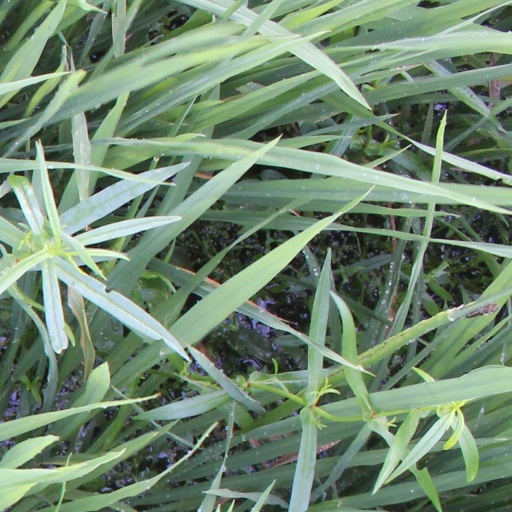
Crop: rice